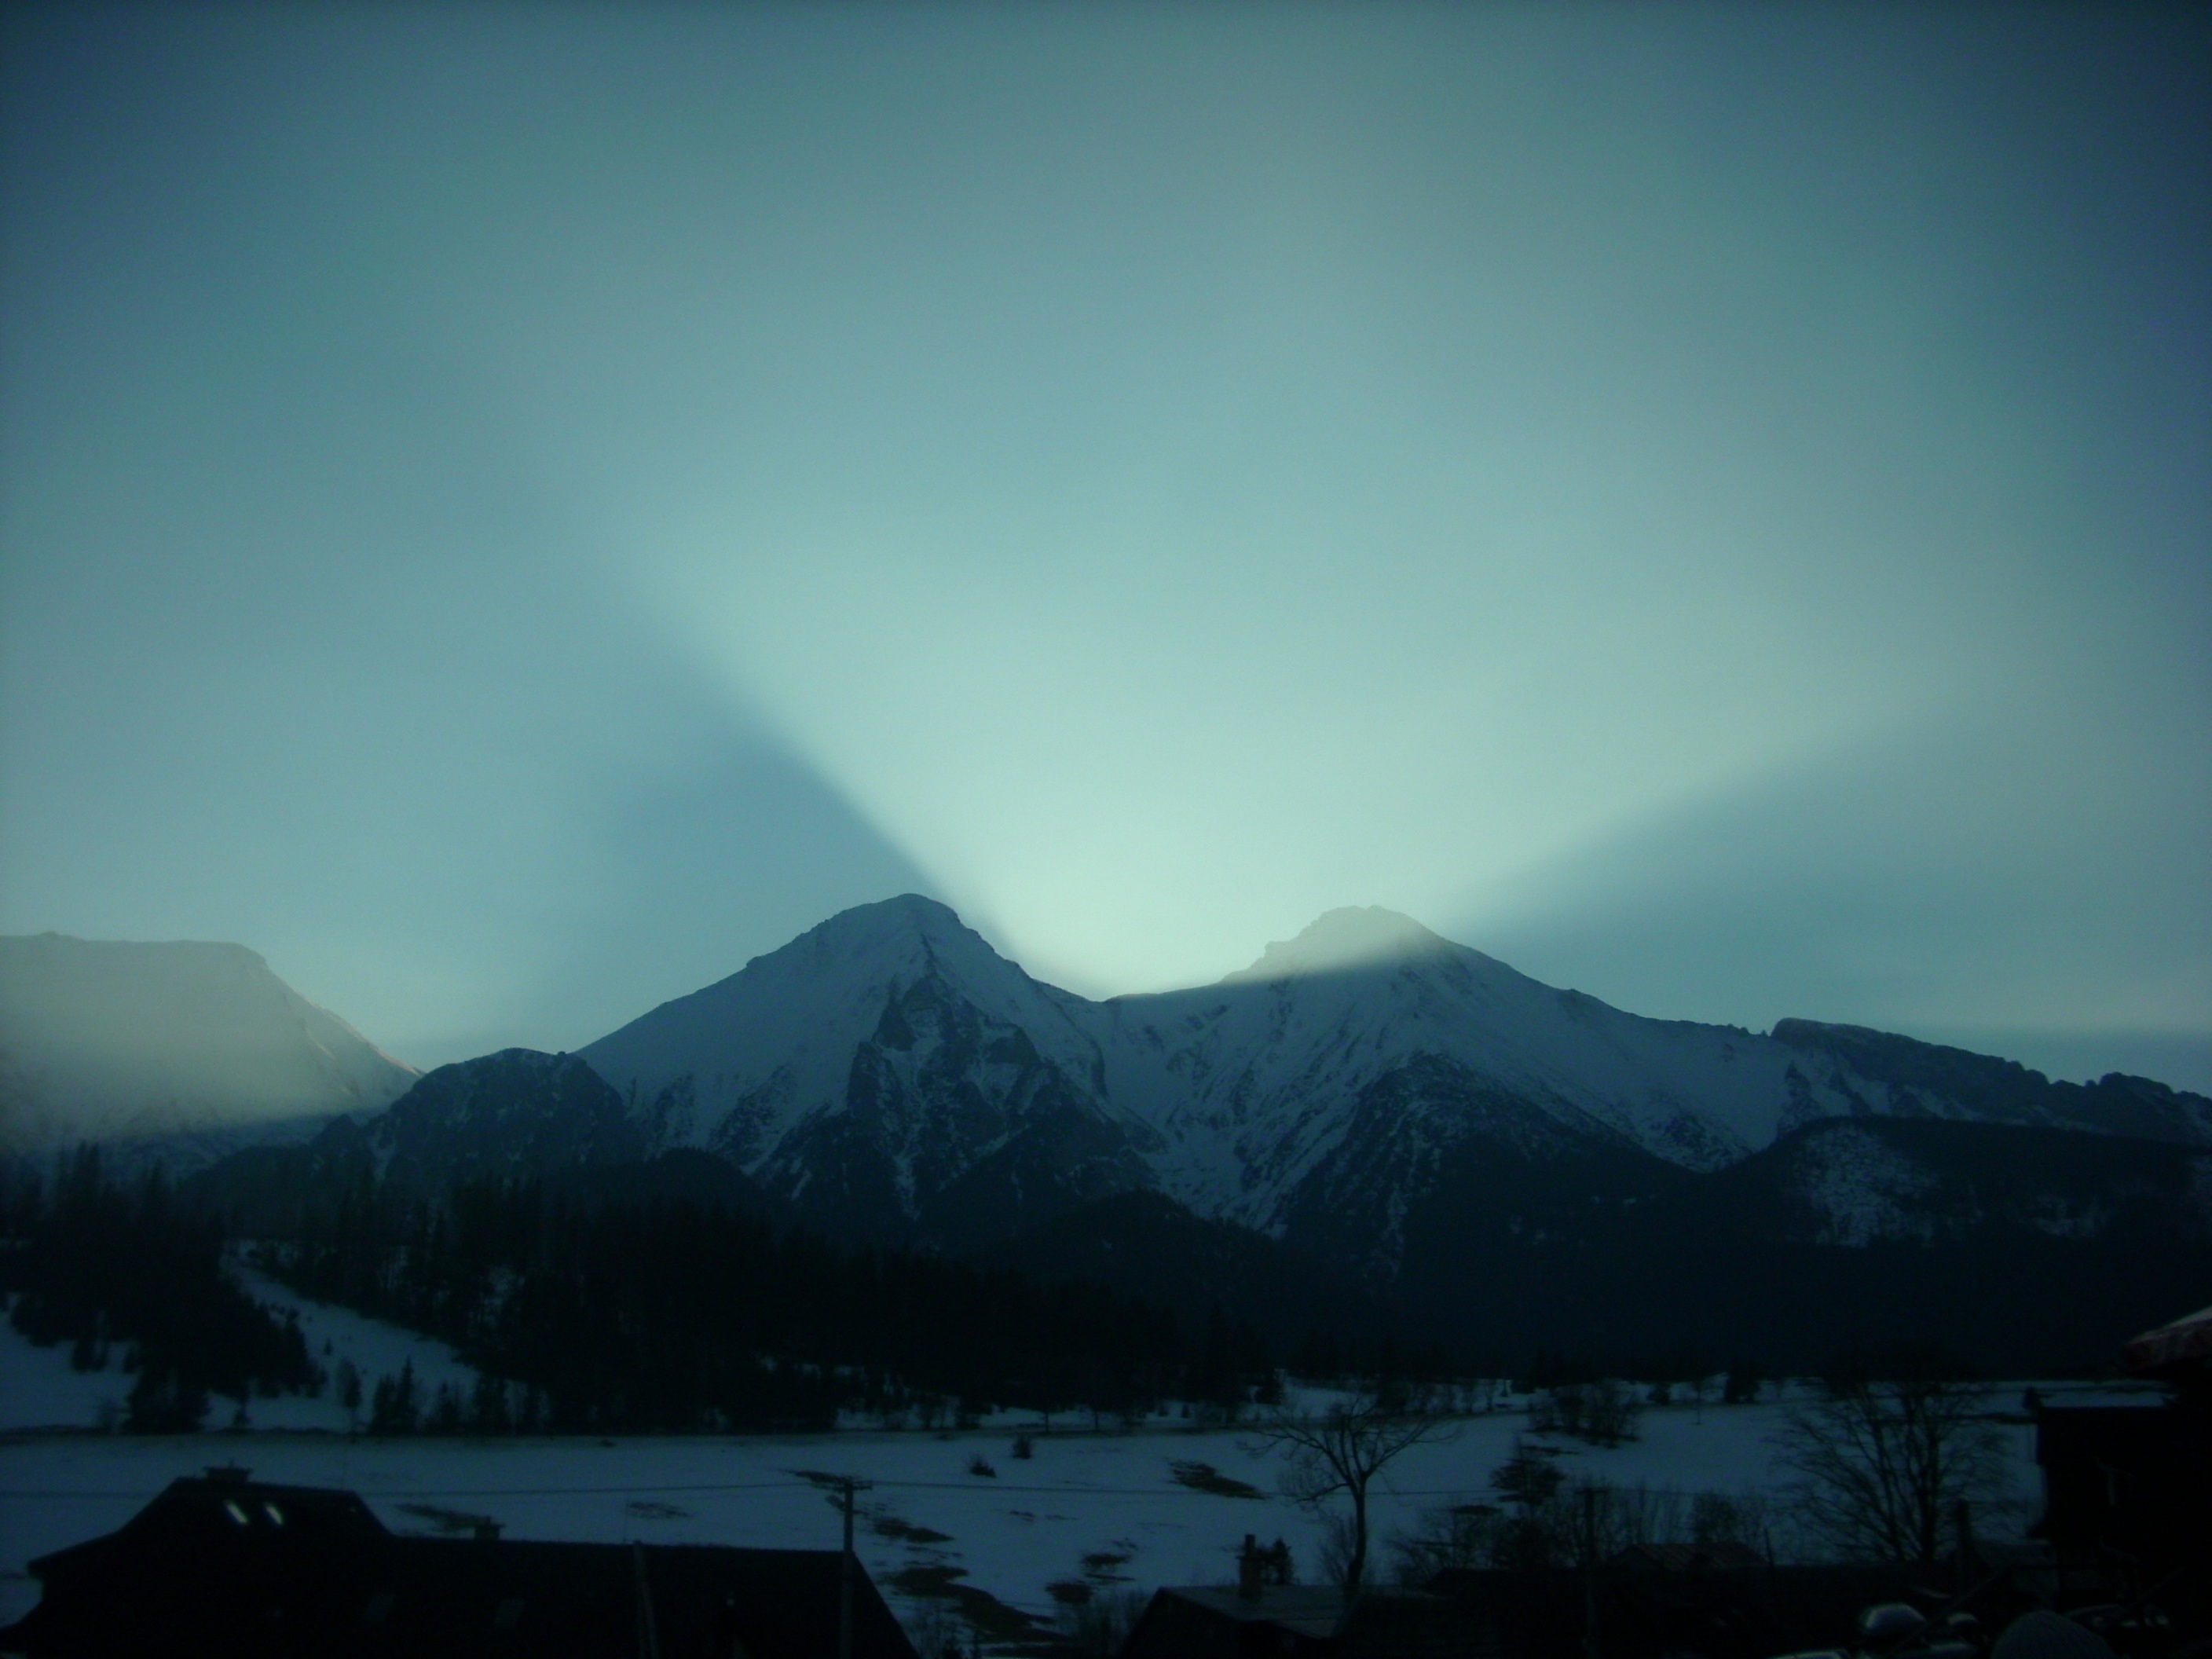
nature, horizon, mountain, snow, light, cloud, sky, sunrise, mist, sunlight, morning, hill, dawn, atmosphere, mountain range, dusk, evening, reflection, weather, darkness, moonlight, top view, mountains, amazing, winter in the mountains, tops, landform, the beauty of the mountains, atmospheric phenomenon, atmosphere of earth, mountainous landforms